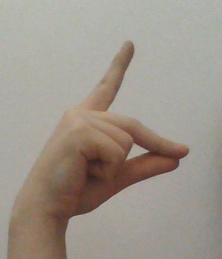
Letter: ta